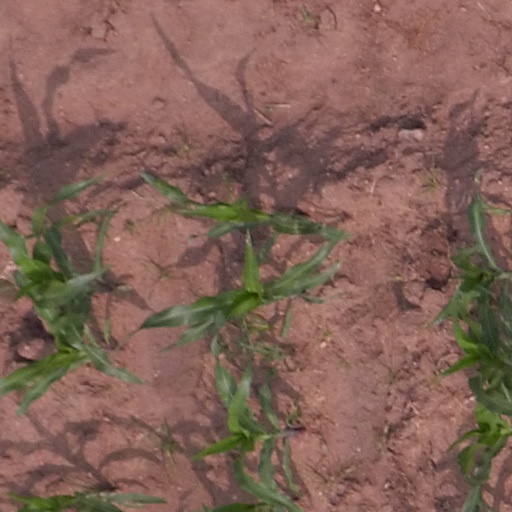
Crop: maize; corn